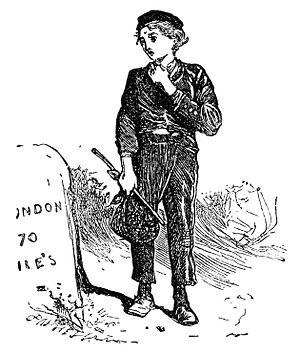
Oliver Twist, de son titre complet en anglais : Oliver Twist, or The Parish Boy's Progress, l'un des romans les plus universellement connus de Charles Dickens, a été publié en trente-deux feuilletons mensuels dans la revue Bentley's Miscellany, entre février 1837 et avril 1839, juin et octobre 1837 exceptés.